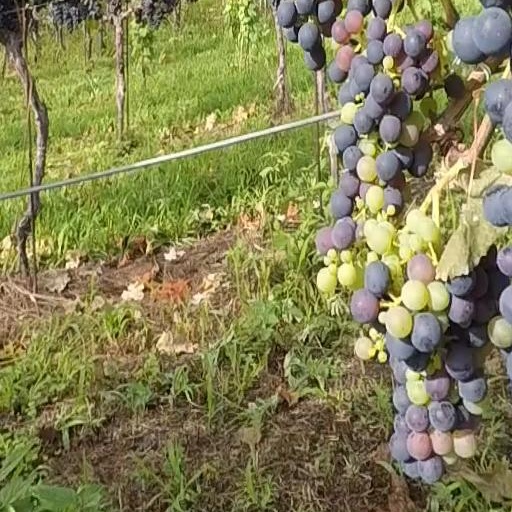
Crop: grape